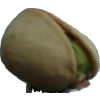
Label: pistachio